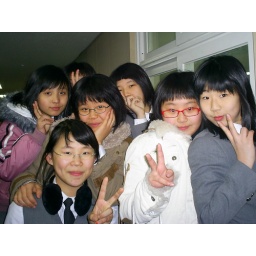
Post marriage proposal from the girl in the red glasses, Ji Yeong